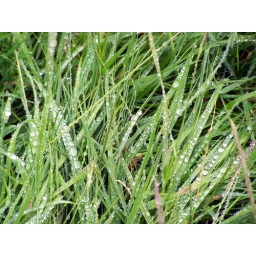
With the grass 18 inches high amongst the trees in How Tun Woods,wellies are a must.